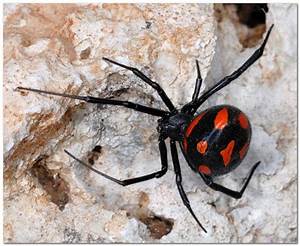
Label: spider